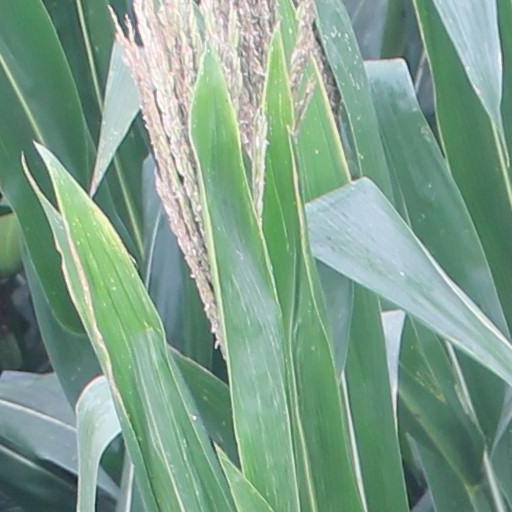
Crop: maize; corn